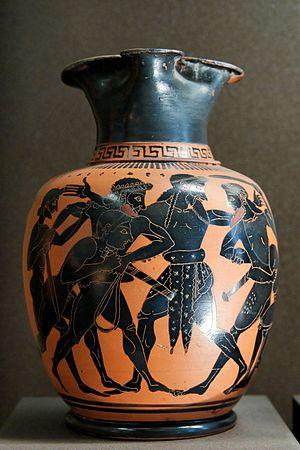
Dispute d'Ulysse et Ajax pour l'armure d'Achille. Œnochoé attique à figures noires, vers 520 av. J.-C.